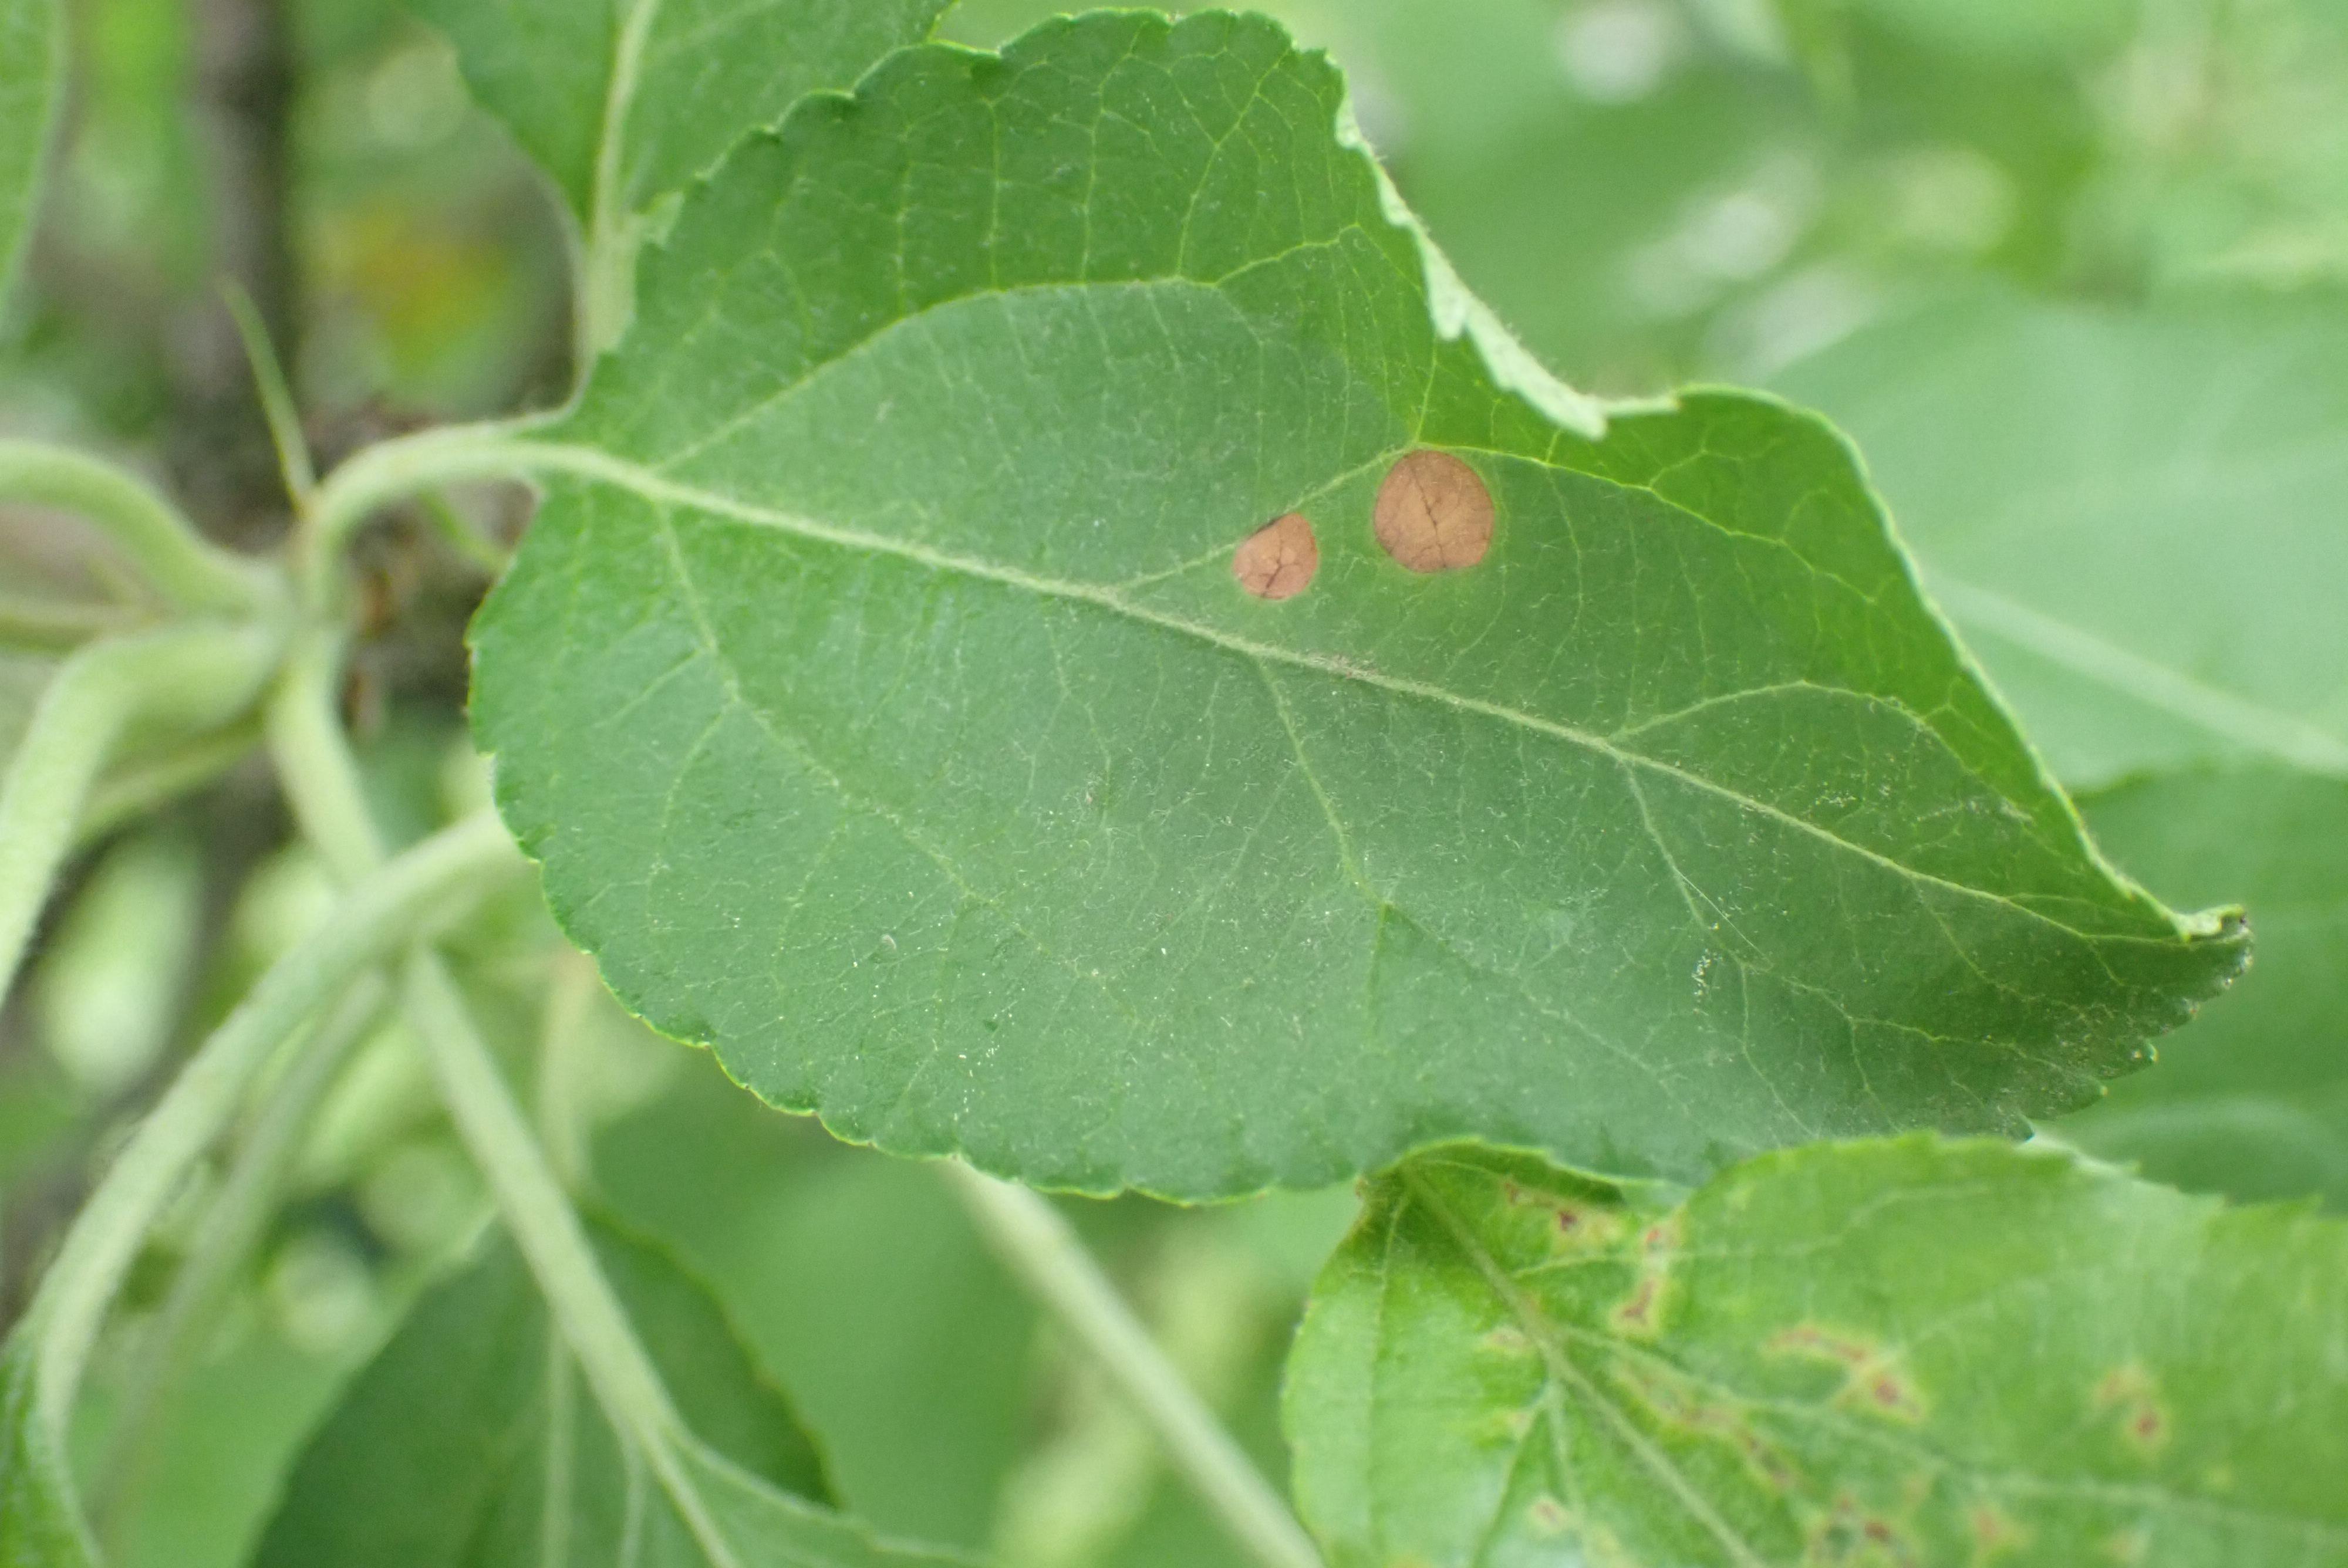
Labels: frog_eye_leaf_spot